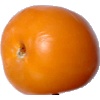
Label: yellow_tomato